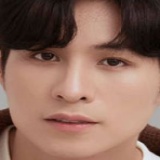
diễn viên Đỗ Nhật Trường